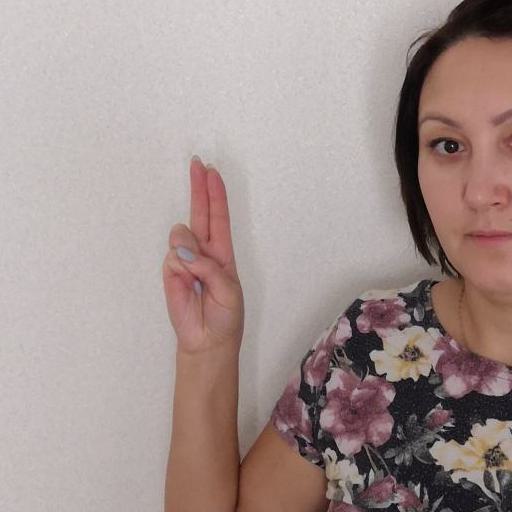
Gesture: two_up